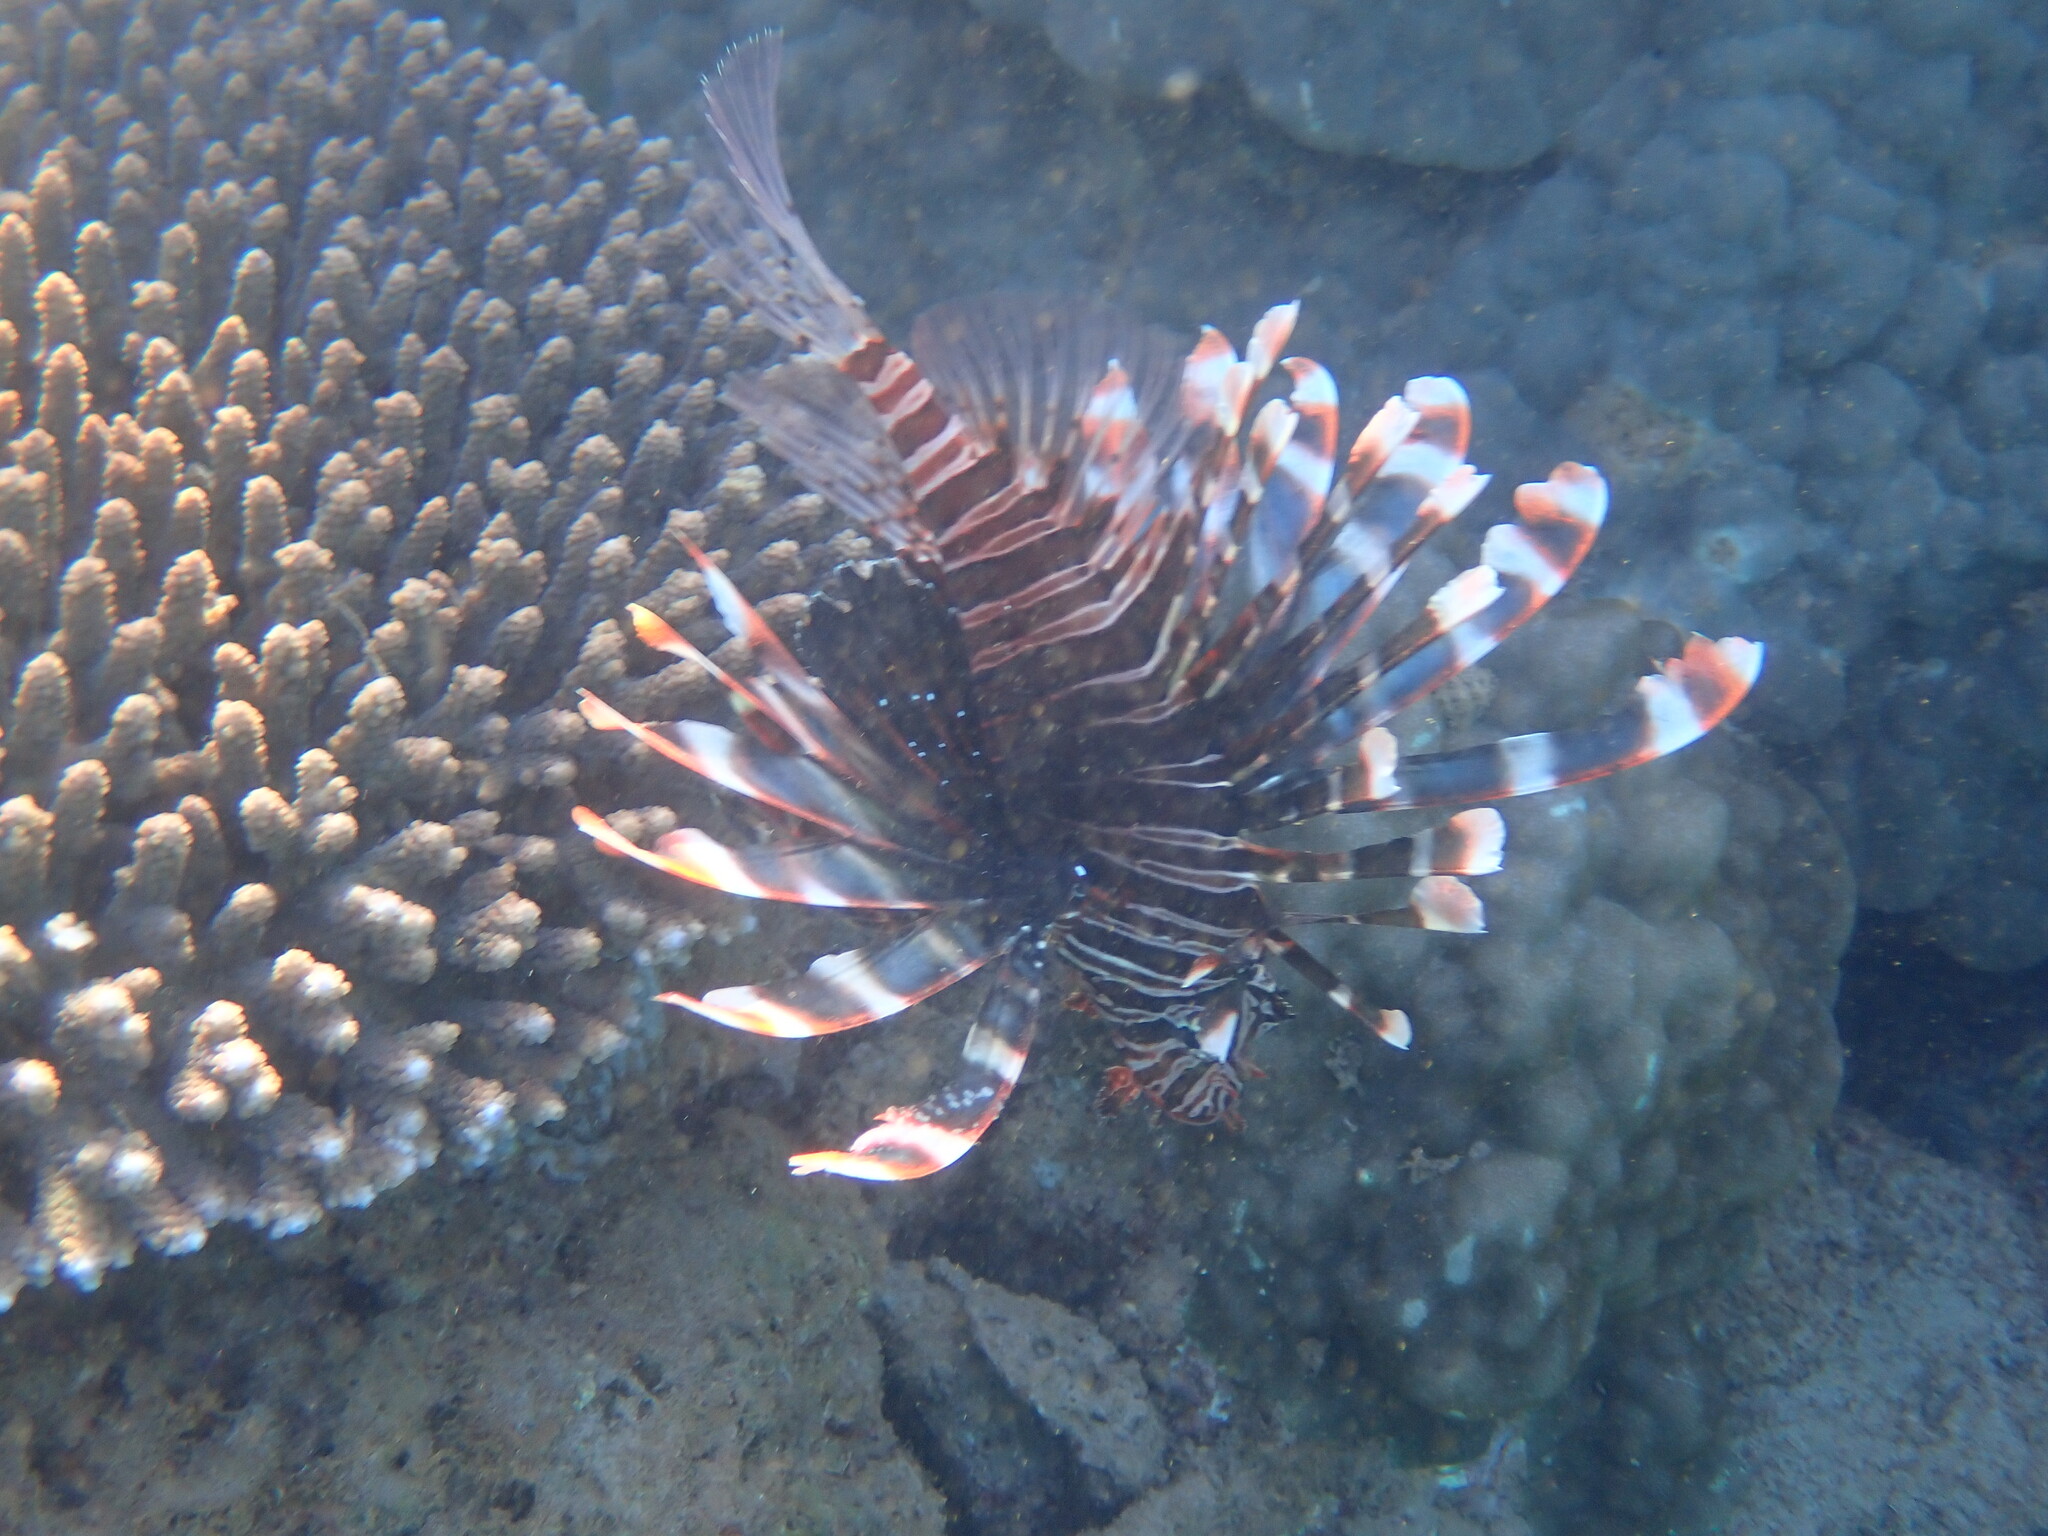
Pterois volitans (Red Lionfish)